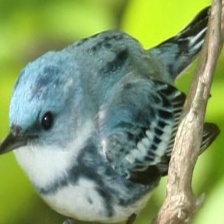
Species: CERULEAN WARBLER
Scientific name: SETOPHAGA CERULEA